2012 FIFA Futsal World Cup qualification (CONMEBOL)

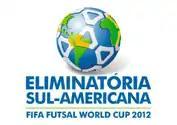

The tournament acted as the South American qualifying tournament for the 2012 FIFA Futsal World Cup in Thailand. It was held from 15 to 22 April 2012 in Gramado, Brazil. It was the first time a tournament different from Copa América qualified to the World Cup: the semi-finalists were qualified.